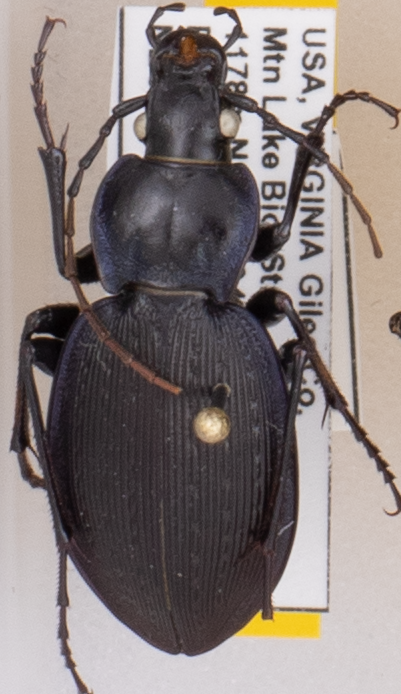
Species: Carabus goryi
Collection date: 2021-08-24
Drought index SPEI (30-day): -0.262
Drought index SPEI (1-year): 0.03
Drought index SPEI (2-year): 1.106